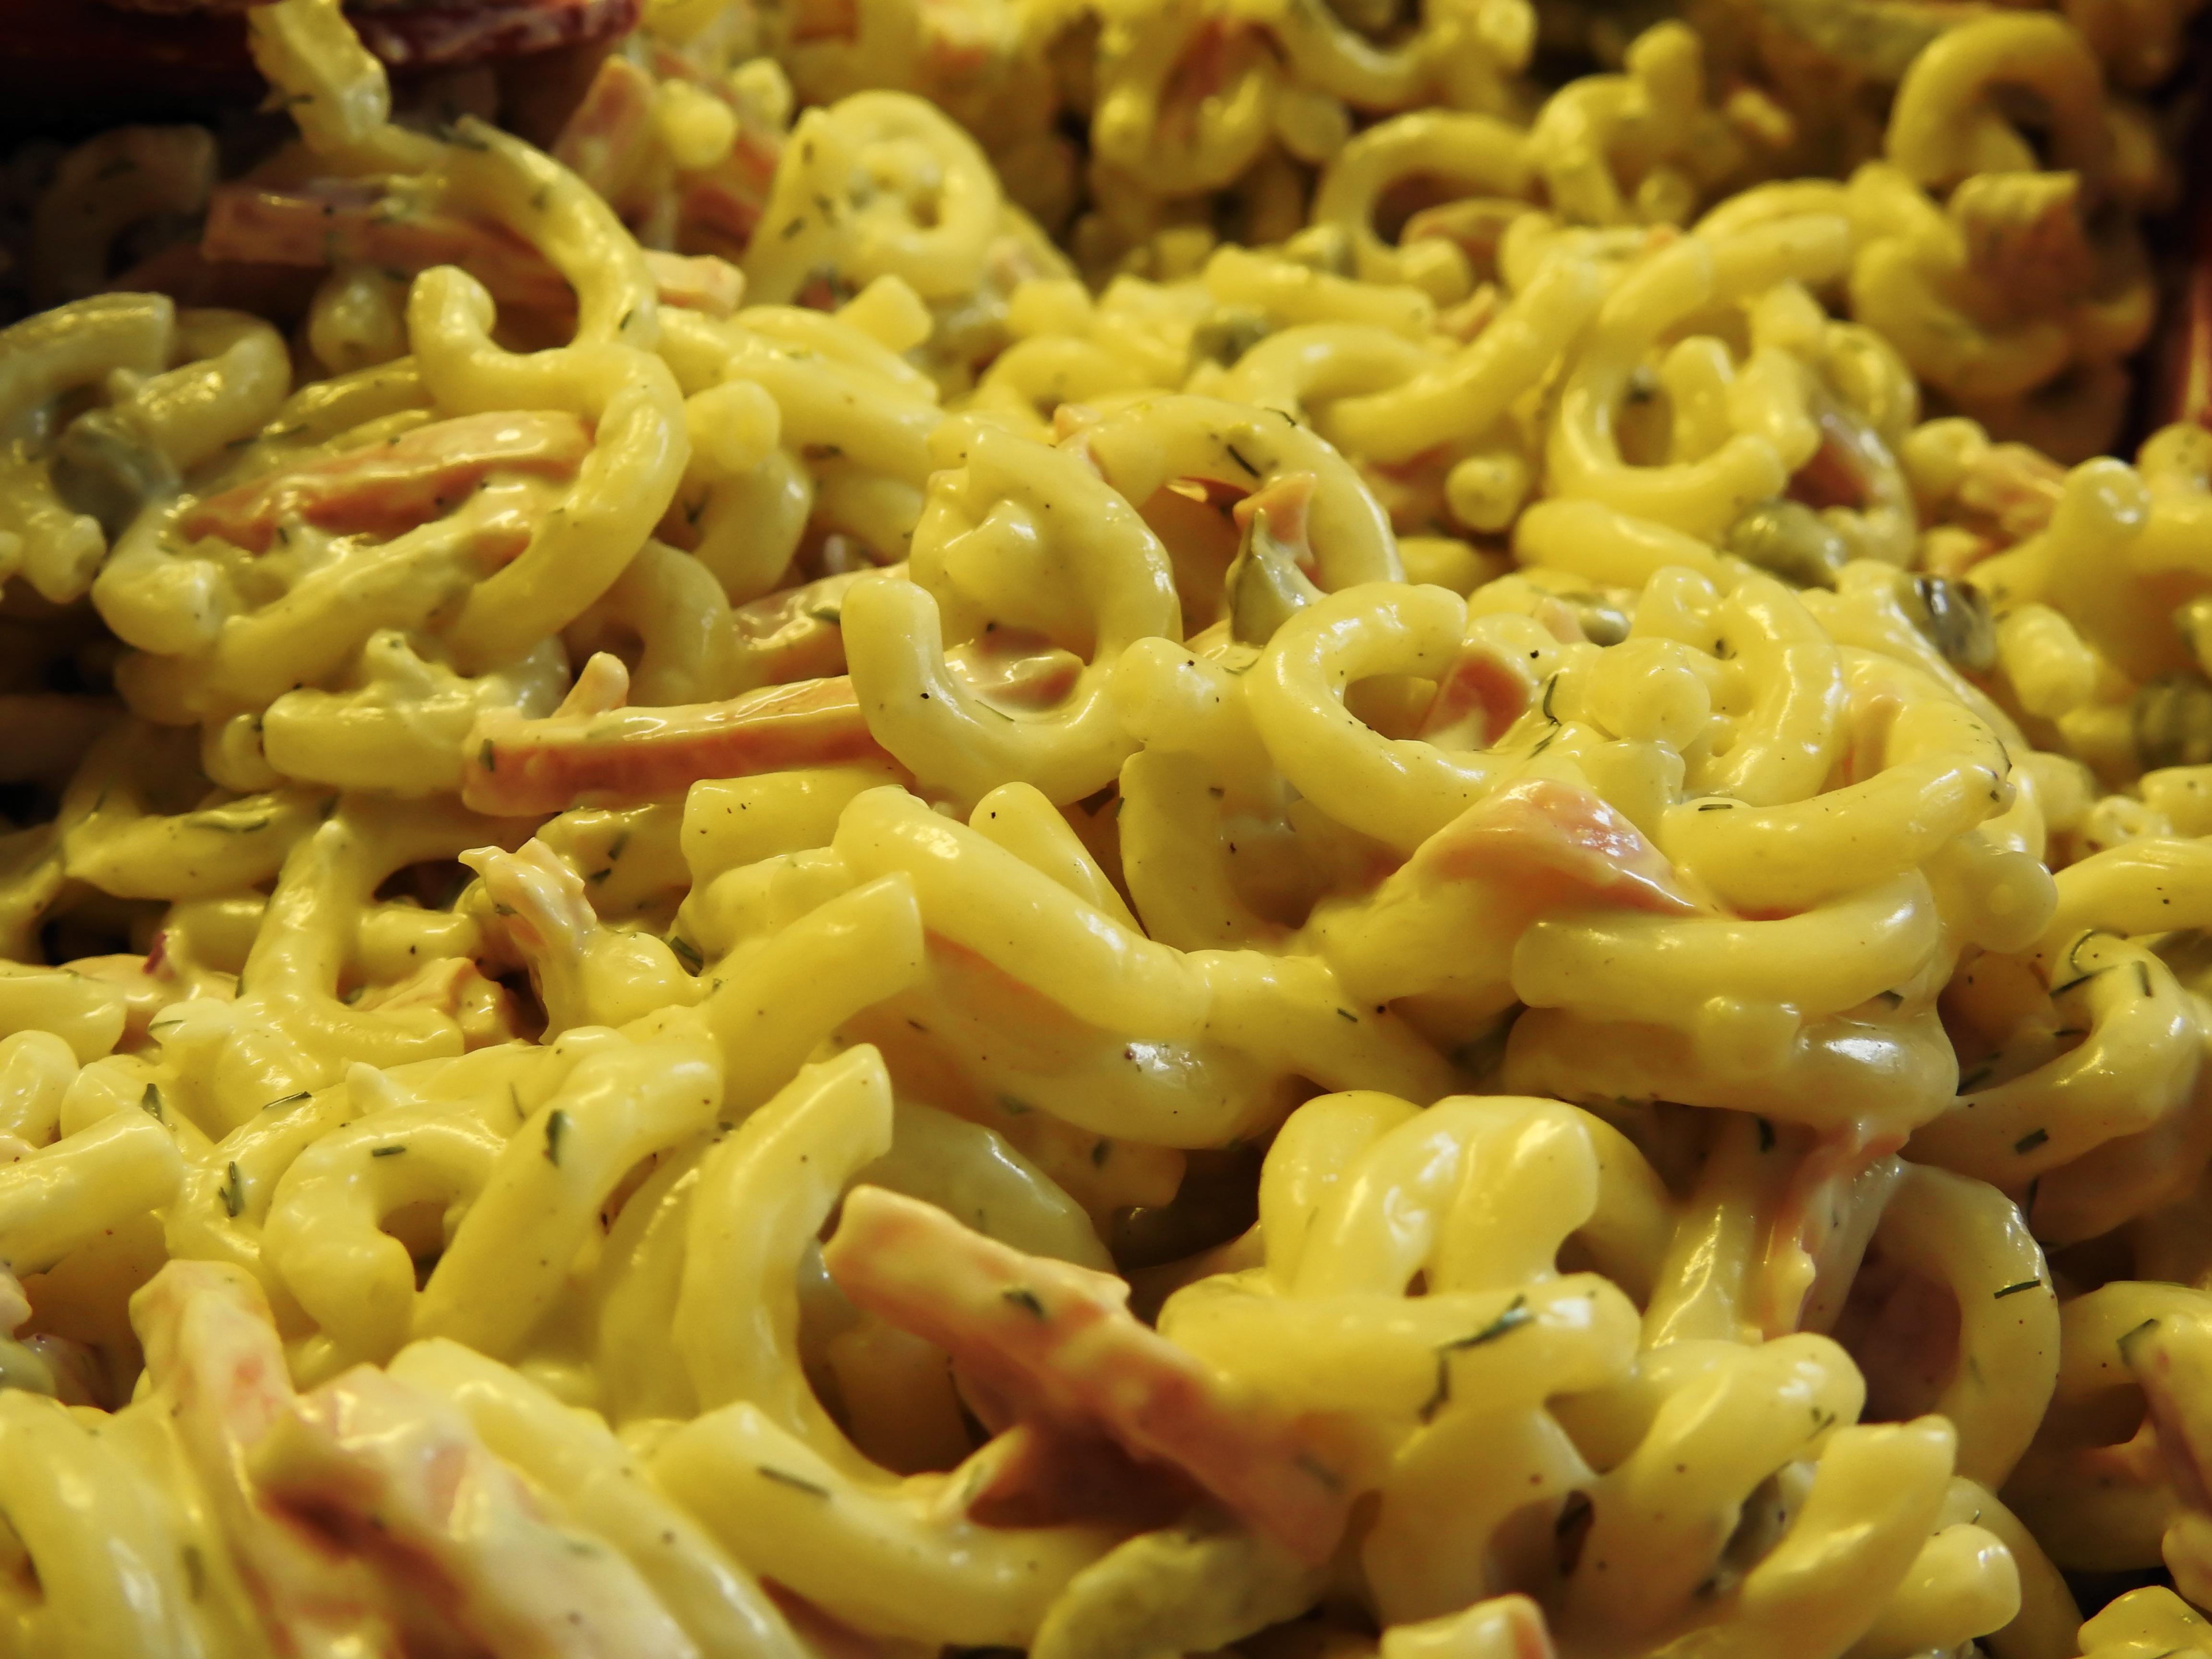
dish, food, salad, eat, barbecue, cuisine, delicious, pasta, grill, noodles, vegetables, party, vegan, vegetarian, spaghetti, vegetarian food, pasta salad, dine, italian food, noodle salad, chinese noodles, carbonara, macaroni, fettuccine, european food, bucatini, pici